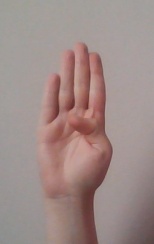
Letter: kaaf